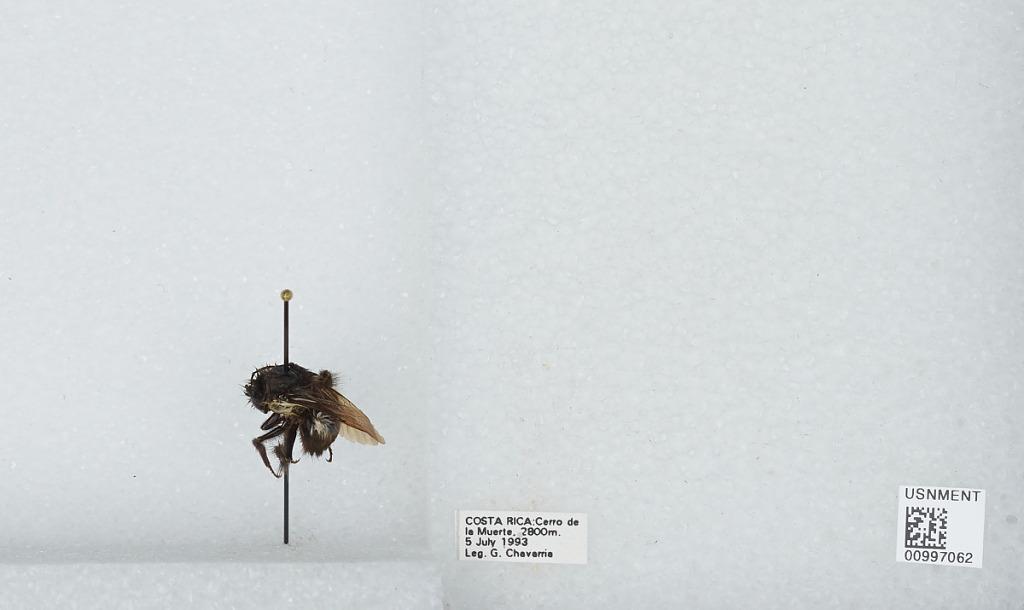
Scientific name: Bombus (Pyrobombus) ephippiatus (Say)
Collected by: G. Chavarria
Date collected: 1993-7-5
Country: Costa Rica
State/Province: San Jose
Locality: Cerro de la Muerte
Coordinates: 9.5583, -83.7239